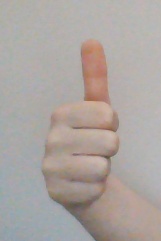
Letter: aleff